Joseph F. Weis Jr.

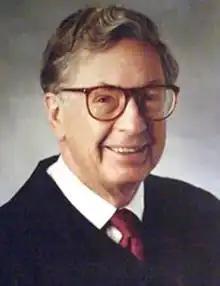

Joseph Francis Weis Jr. (March 12, 1923 – March 19, 2014) was a United States circuit judge of the United States Court of Appeals for the Third Circuit and previously was a United States district judge of the United States District Court for the Western District of Pennsylvania.